Harrisburg Covered Bridge

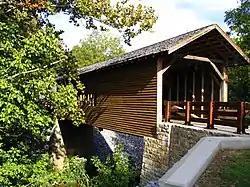
Harrisburg Covered Bridge (2006)

The Harrisburg Covered Bridge (also called Pigeon River Covered Bridge, East Fork Bridge or McNutts Bridge) is a historic covered bridge in Sevier County, Tennessee, in the United States. It is located east of Sevierville off U.S. Highway 411. The bridge is a king post truss design and crosses the East Fork of Little Pigeon River.